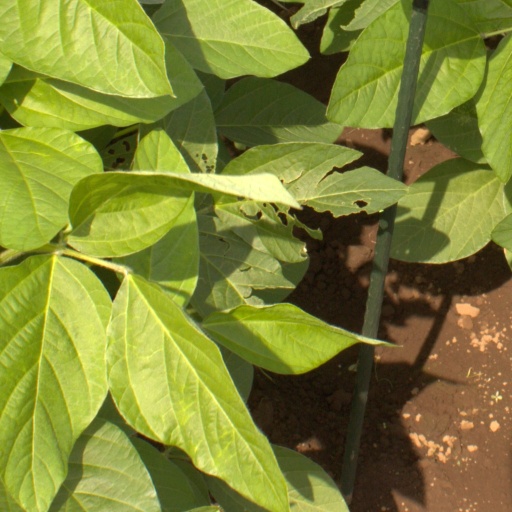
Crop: soybean